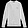
Label: Pullover